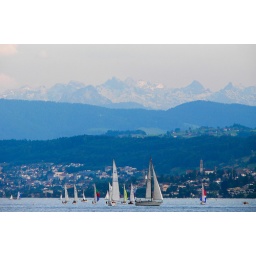
Sailing in the beautiful lake with white peaks in the background...